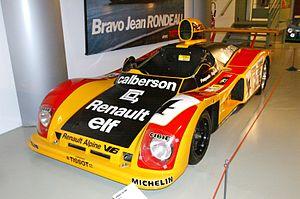
Alpine est un constructeur automobile français, propriété du groupe Renault.